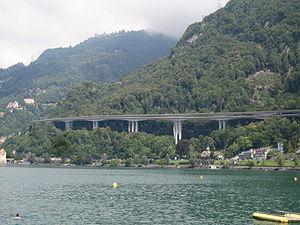
Viaduc de Chillon vu de Villeneuve, Vaud, Suisse
Le viaduc de Chillon est un ouvrage autoroutier situé en Suisse au sud de Montreux et au nord de Villeneuve.
Cette liste présente les biens culturels d'importance nationale dans le canton de Vaud. Cette liste correspond à l'édition 2009 de l'Inventaire Suisse des biens culturels d'importance nationale pour le canton de Vaud. Il est trié par commune et inclus : 186 bâtiments séparés, 46 collections, 32 sites archéologiques et deux cas particuliers.